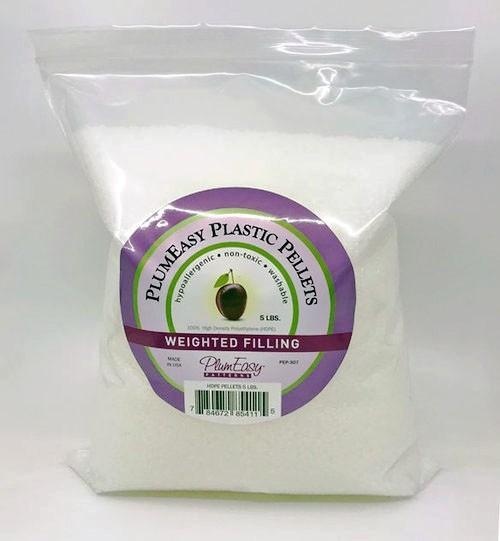
PlumEasy Plastic Pellets Craft Filling, 5lbs.
This bag of PlumEasy HDPE (high density polyethylene) pellets are top quality, the shape of the pellet is oval and smooth. They are fun to play with but they have MANY uses. PlumEasy Plastic Pellets are used in crafts for fillings that have a flexible shape like stuffed animals and bean bags. The Each pellet is approx. 1/8" in diameter. They are used in weighted therapy blankets. They are hypoallergenic and washable. They are also used to fill pin cushions. They can be used in picnic table cloths to weigh the edges to keep them from blowing away.
Brand: Plum Easy Patterns
Category: Arts & Entertainment > Hobbies & Creative Arts > Arts & Crafts > Art & Crafting Materials > Filling & Padding Material > Filling Pellets